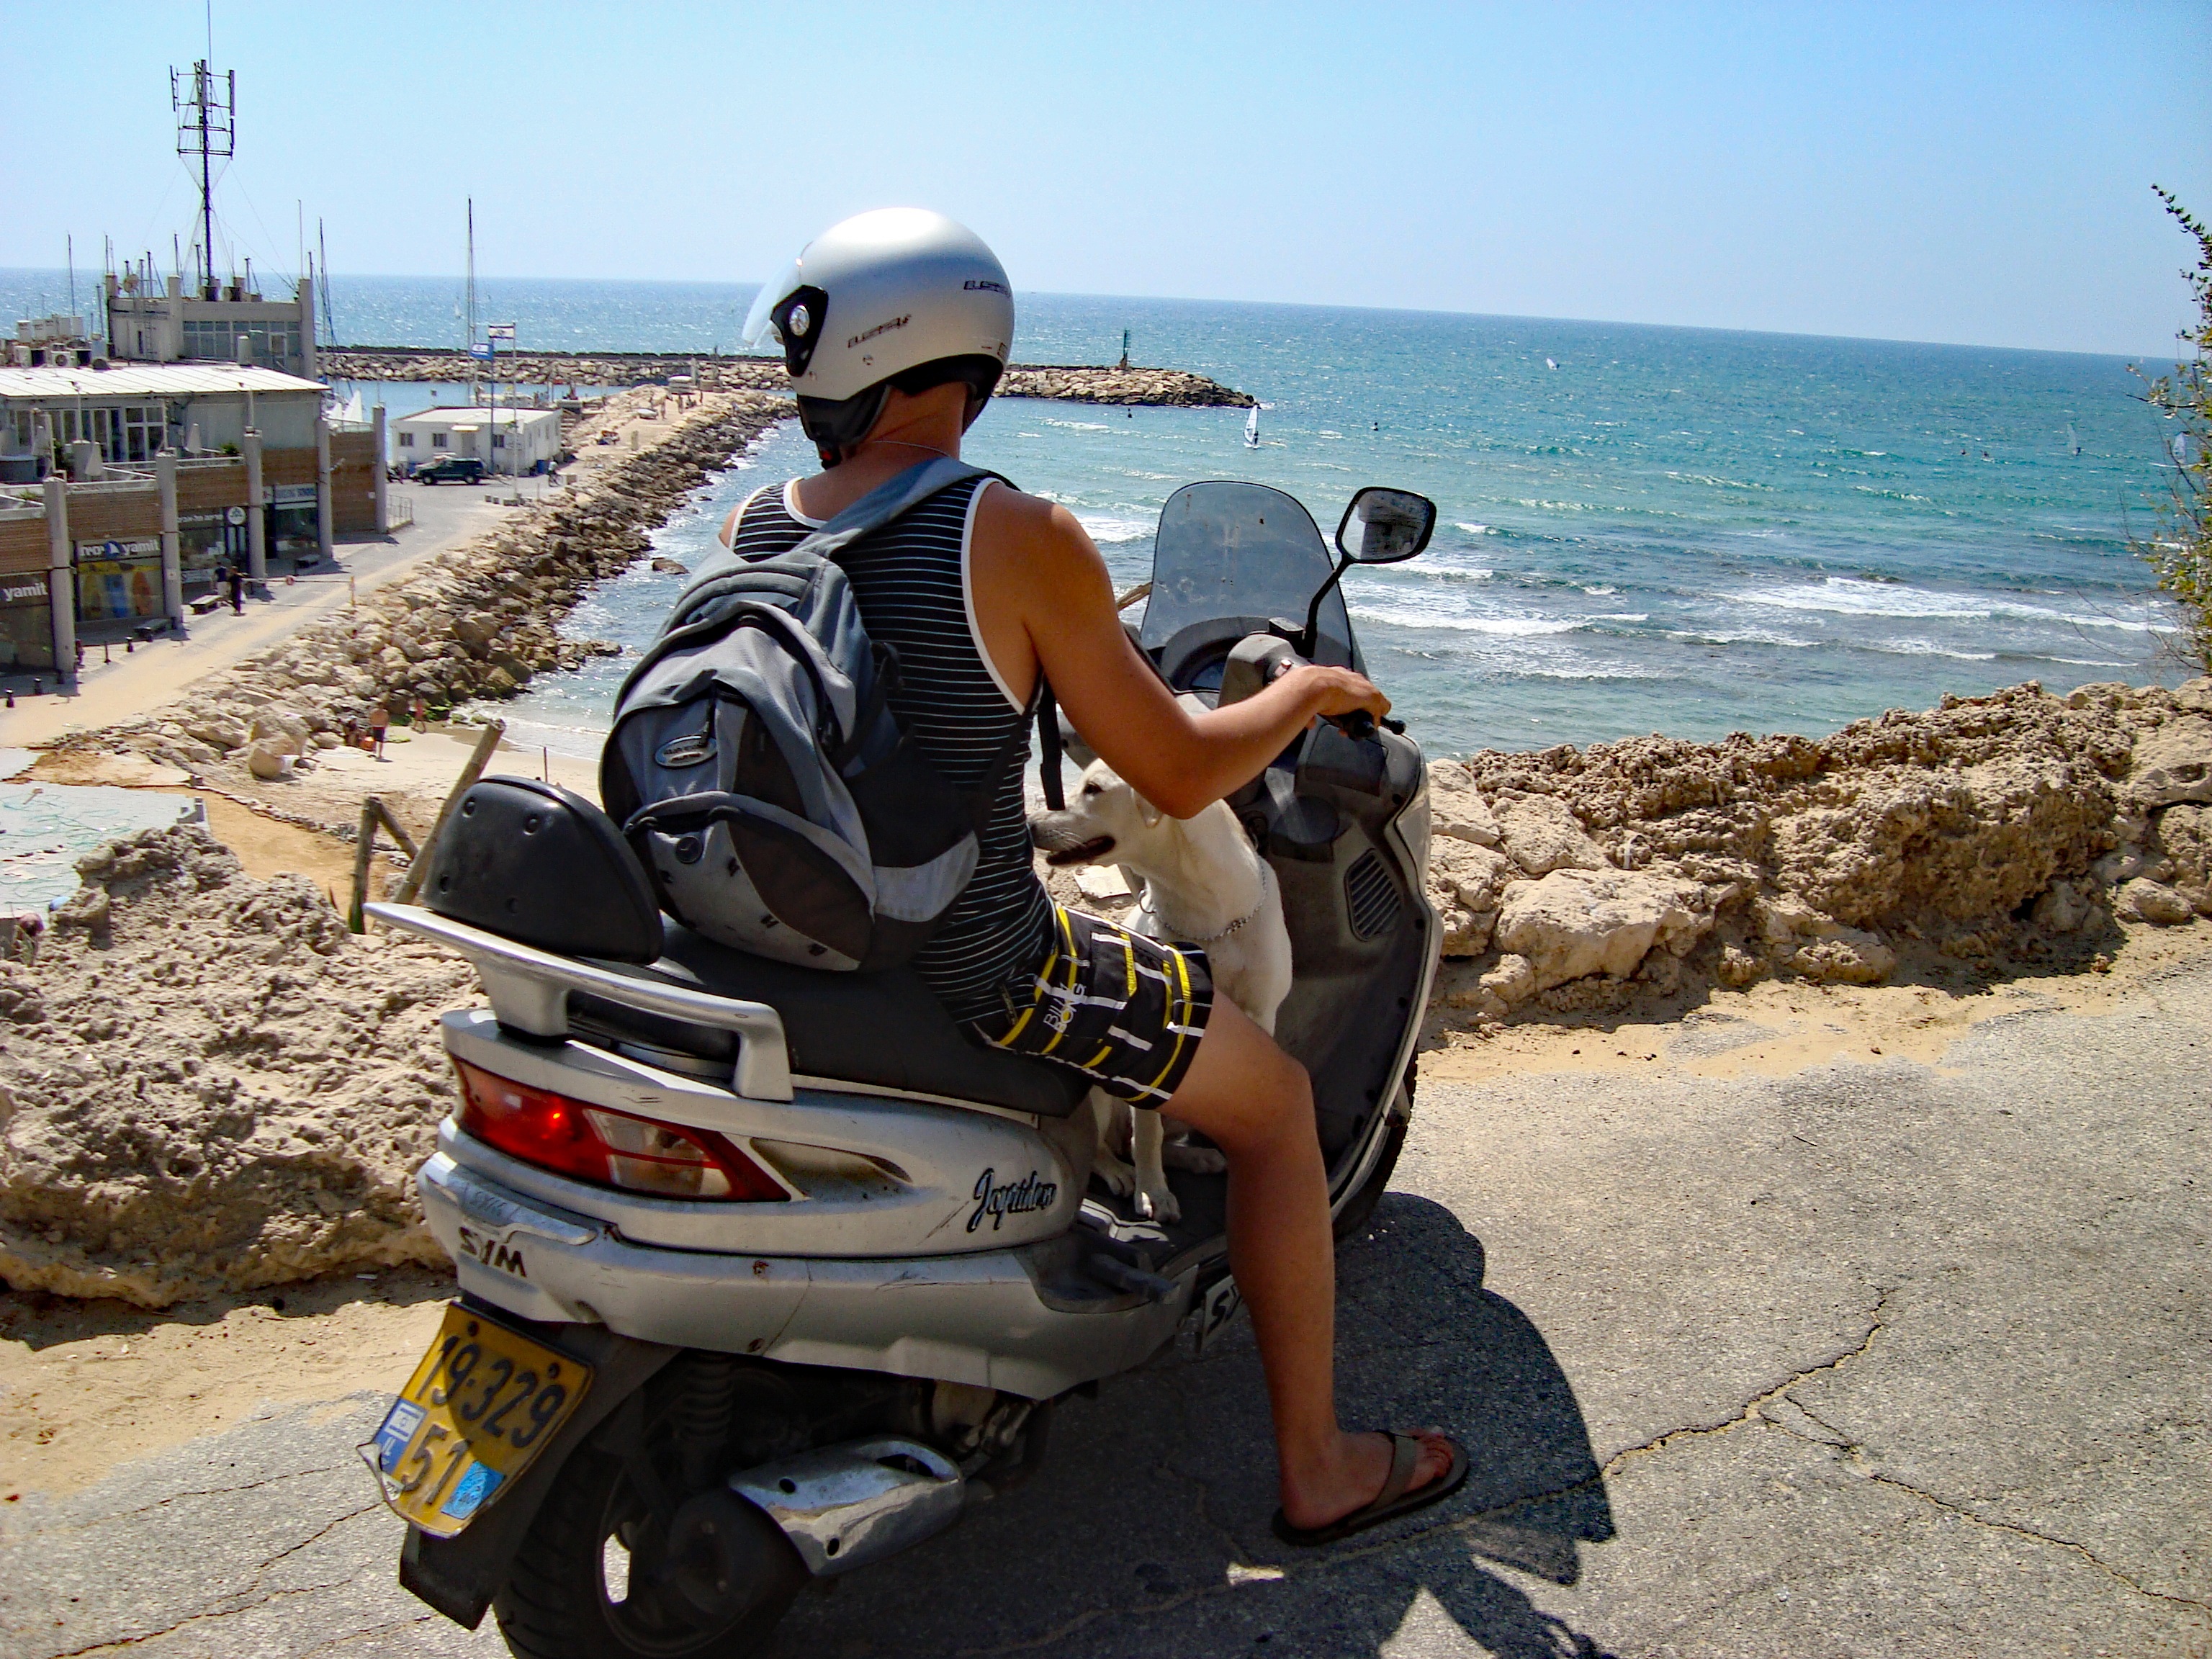
beach, people, white, dog, cute, canine, vacation, pet, vehicle, motorcycle, ride, extreme sport, friend, playful, outdoors, buddy, fun, scooter, happy, boating, funny, domestic, biker, friendly, lab, happy dog, motorcycling